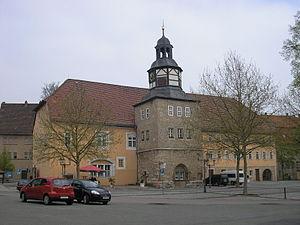
Bad Tennstedt est une ville de Thuringe dans l'arrondissement d'Unstrut-Hainich, en Allemagne. Située à 27 km à l'est de Mühlhausen et à 24 km au nord-ouest d'Erfurt.